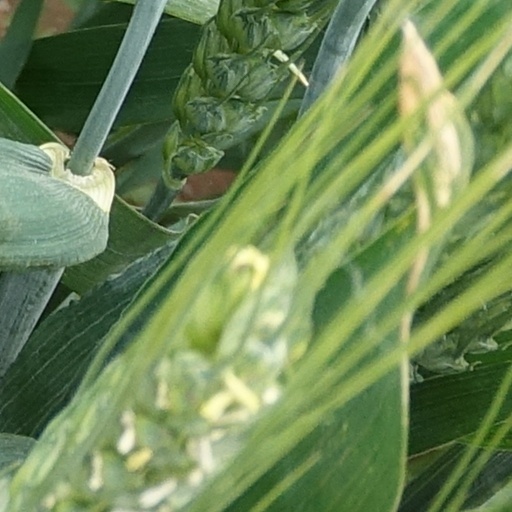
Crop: wheat